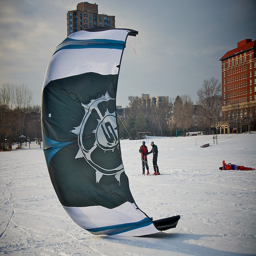
There are two people behind a big parachute
a few men sit in the snow oit side waiting to take off
a big kite sitting on the snow by some people
A couple of people attempting to para sail on the snow.
a couple of people with a really big kite